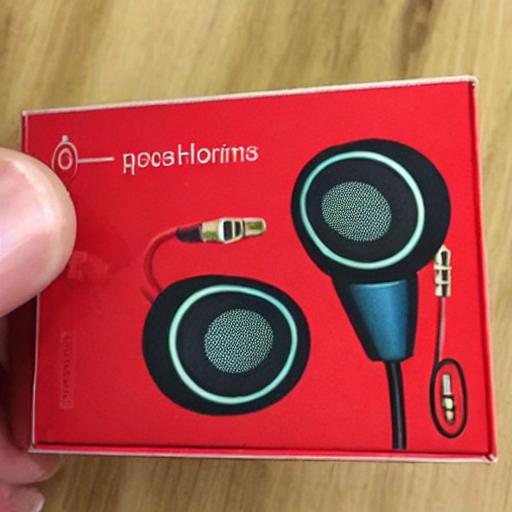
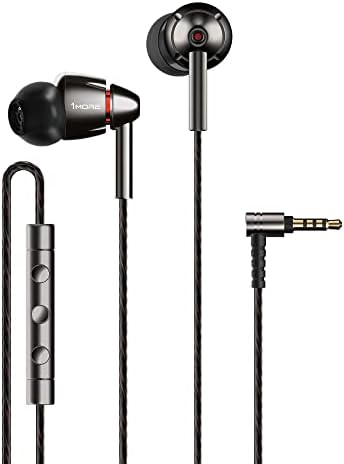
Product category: headphones
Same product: no